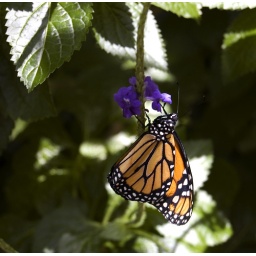
in the butterfly house